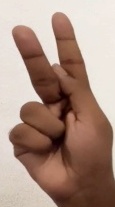
ASL sign: K